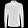
Label: Shirt